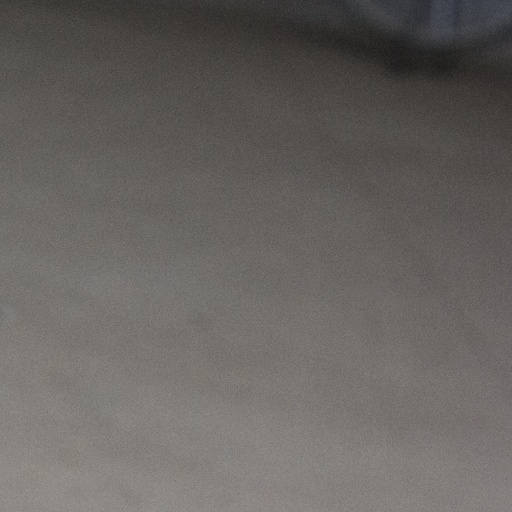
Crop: soybean